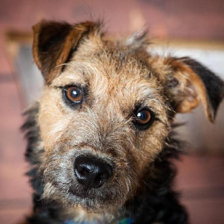
Label: animals